Nikita Mikhalkov

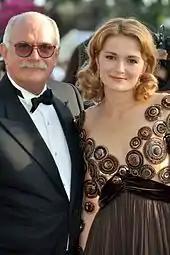
Mikhalkov and his daughter Nadezhda at the 2010 Cannes Film Festival

Incorporating several short stories by Chekhov, "Dark Eyes" (1987) stars Marcello Mastroianni as an old man who tells a story of a romance he had when he was younger, a woman he has never been able to forget. The film was highly praised, and Mastroianni received the Best Actor Prize at the 1987 Cannes Film Festival and an Academy Award nomination for his performance.